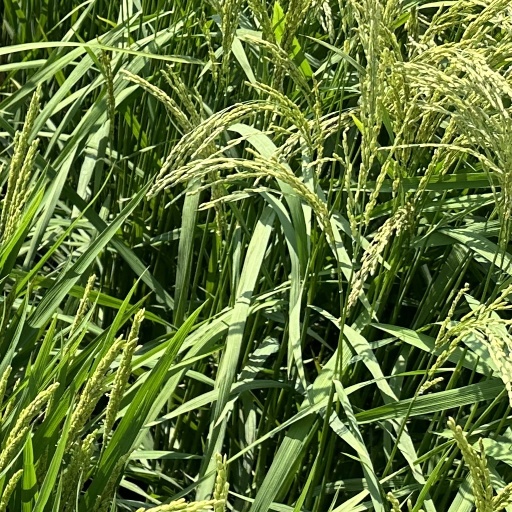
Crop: rice